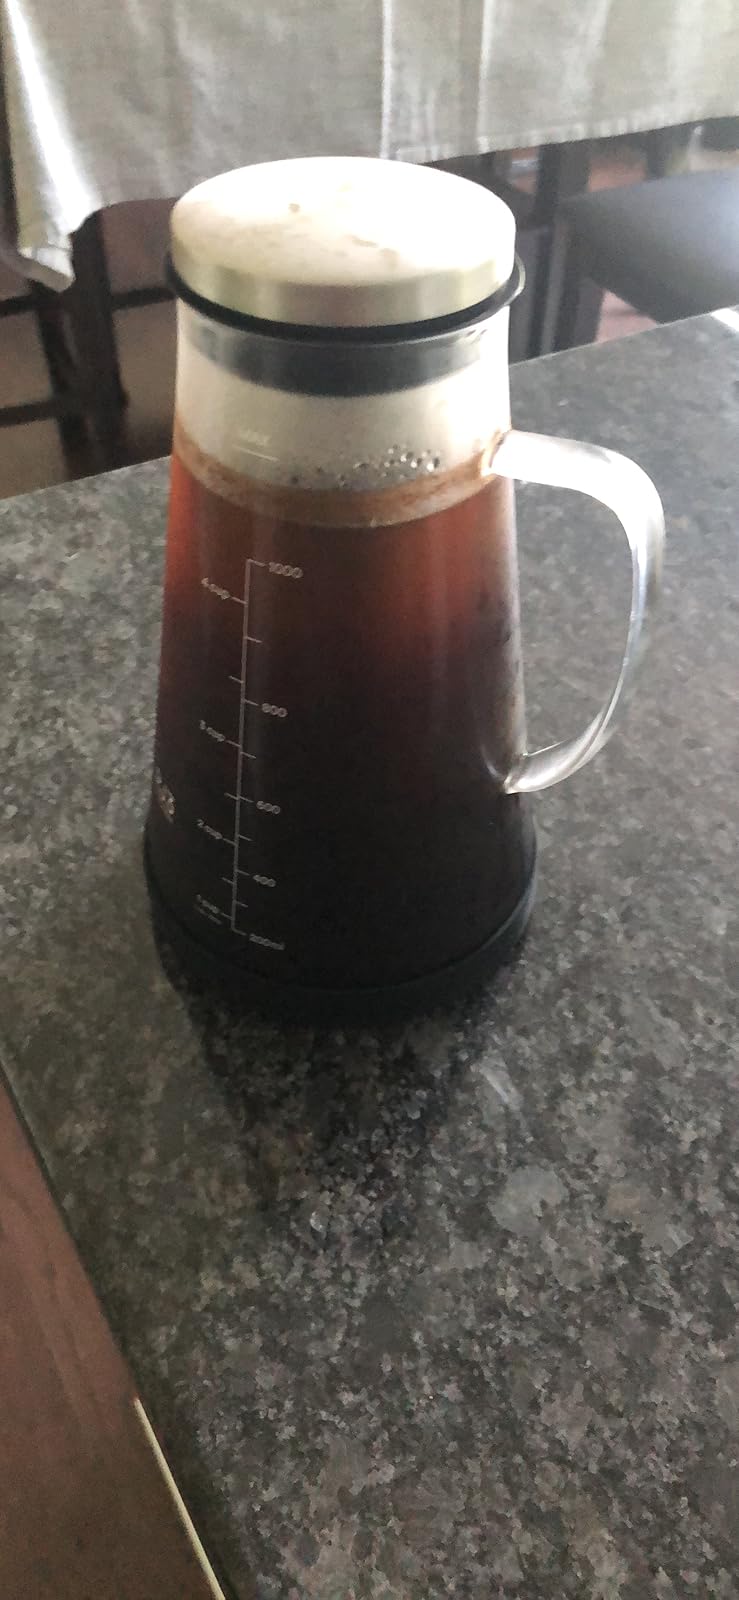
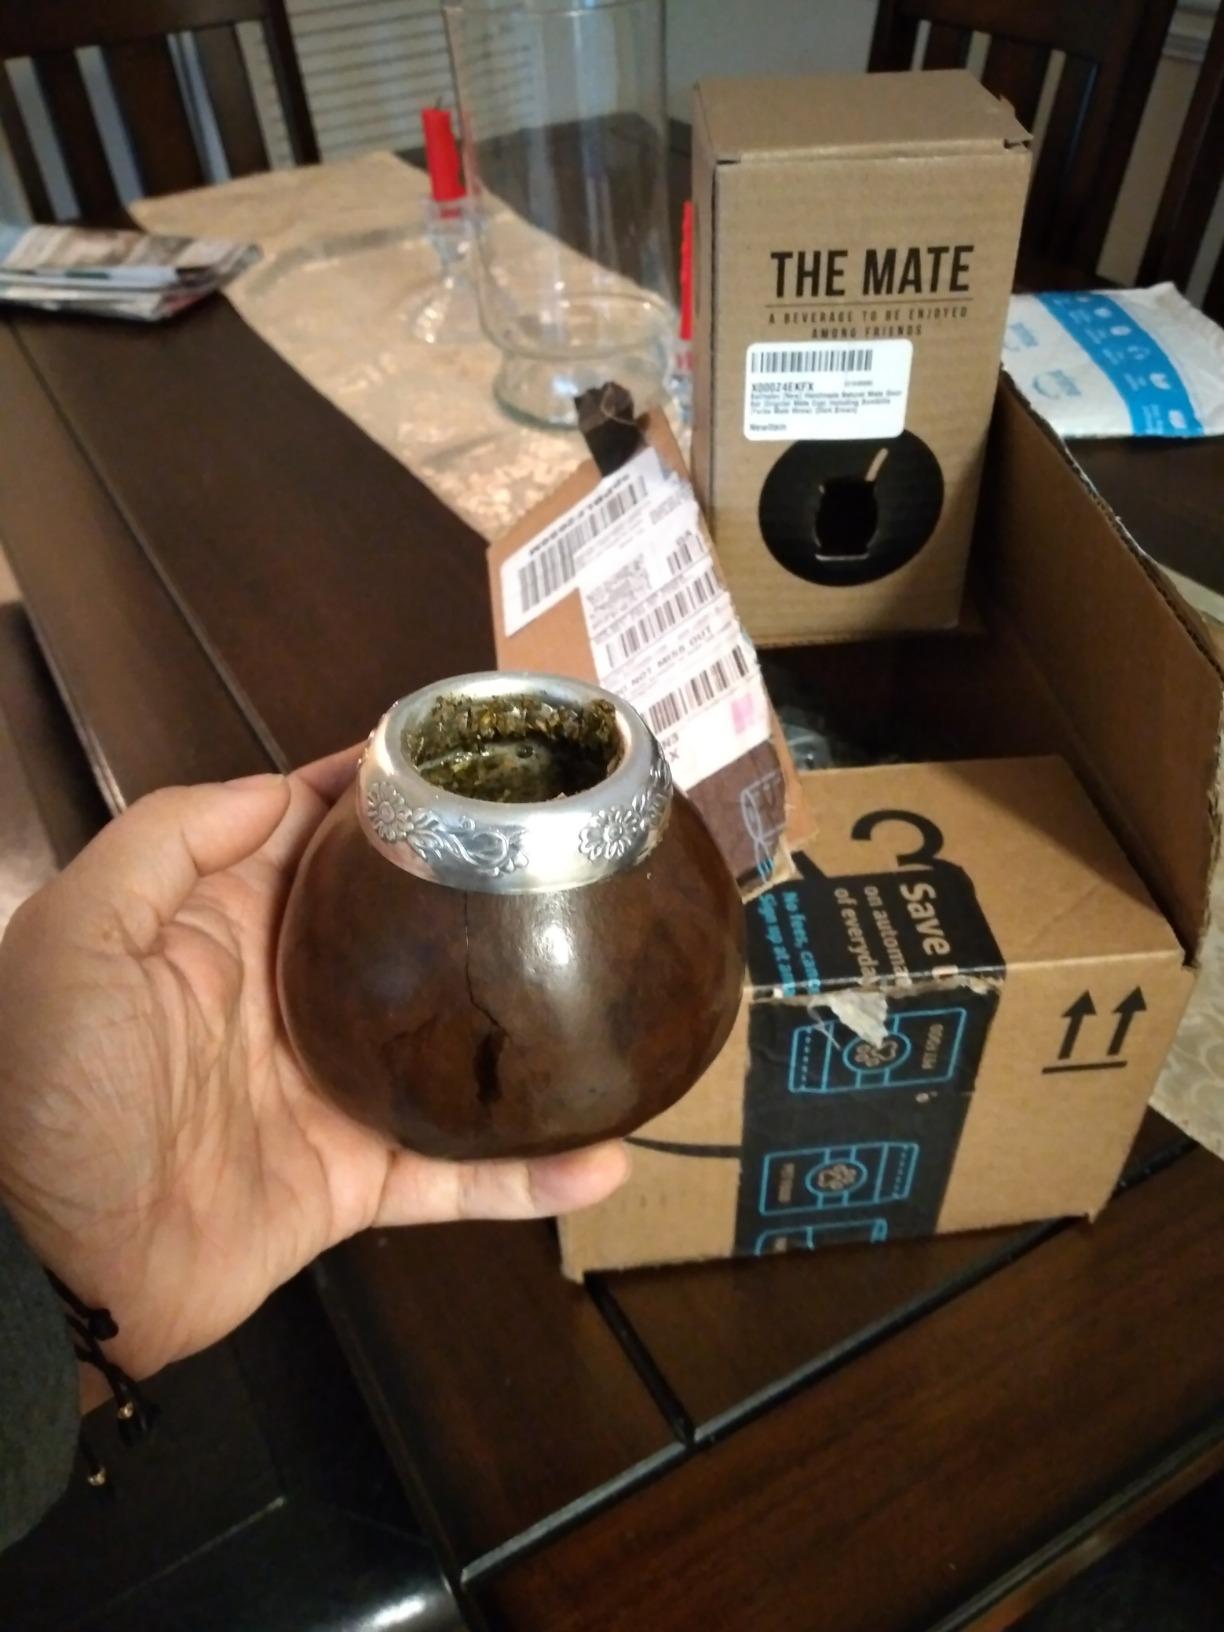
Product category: items_tea
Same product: no